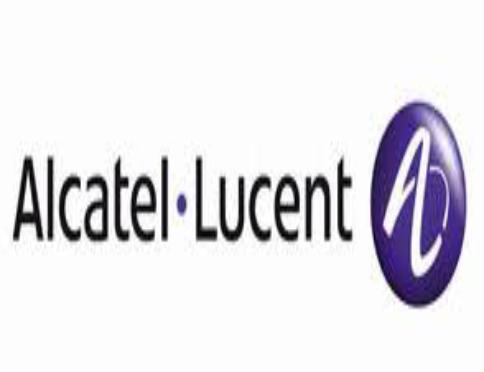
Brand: Alcatel-1
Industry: Electronic